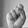
ASL letter: S